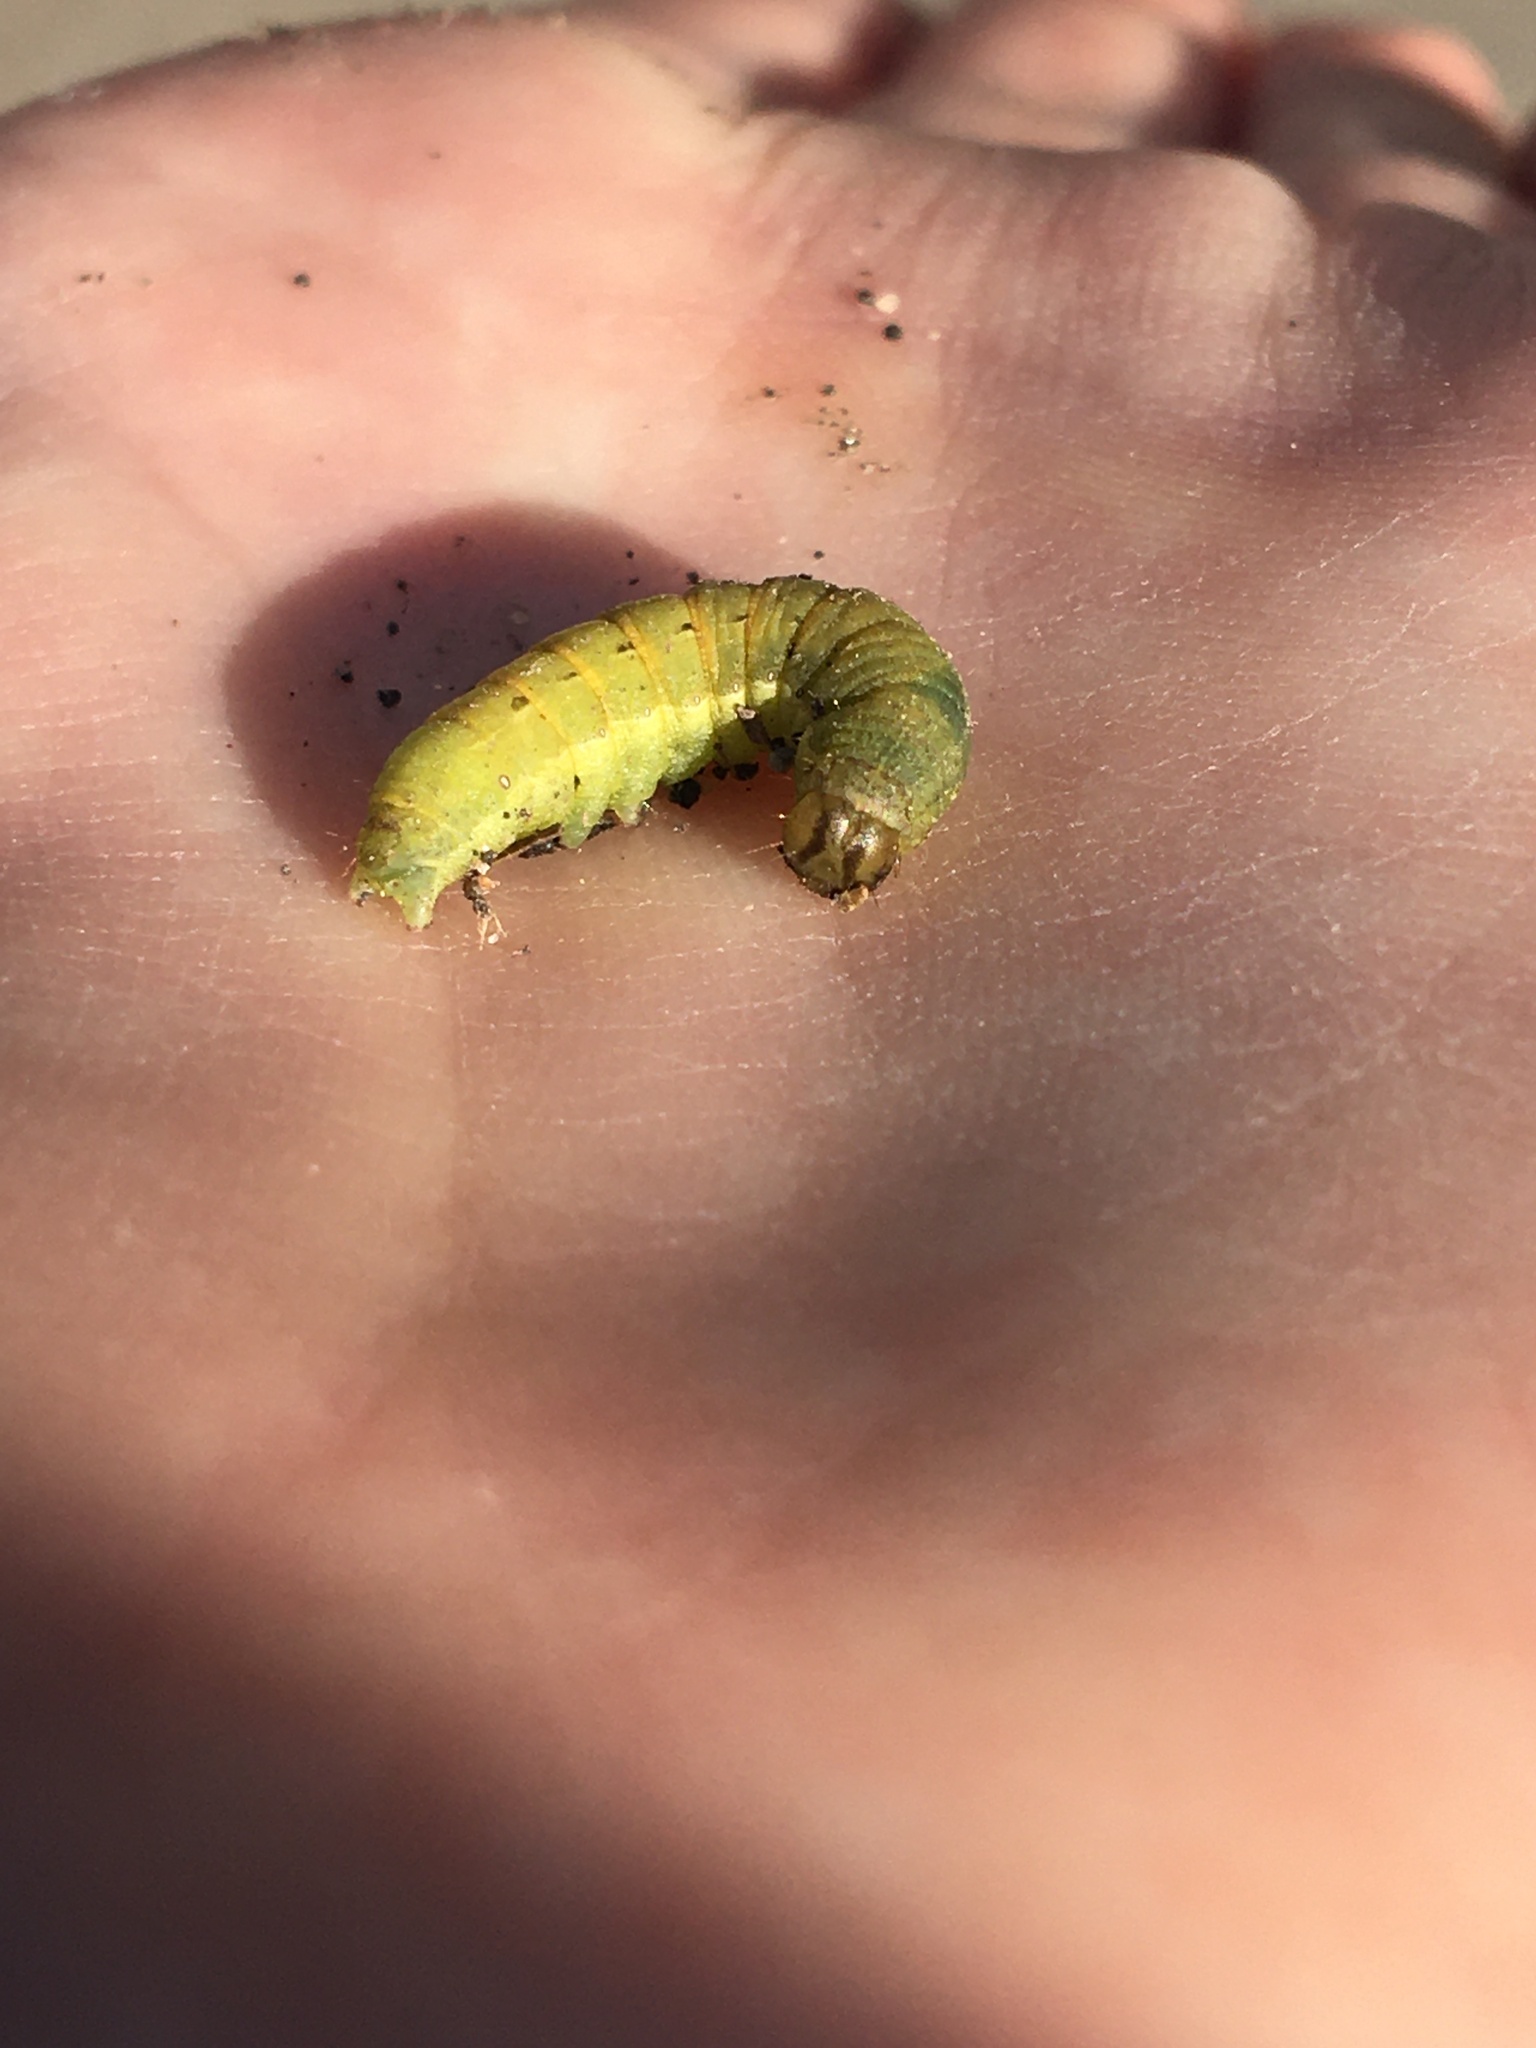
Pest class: cutworms